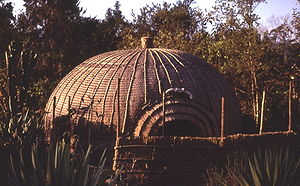
Mbabane
Flytbar markedshytte i Mbabane
Mbabane er hovedstaden i Swaziland. Der bor ca. 95.000 i byen. Byen, som ligger i Mdimba-bjergene, er landets administrative og økonomiske centrum, og tin og jern udvindes i området.